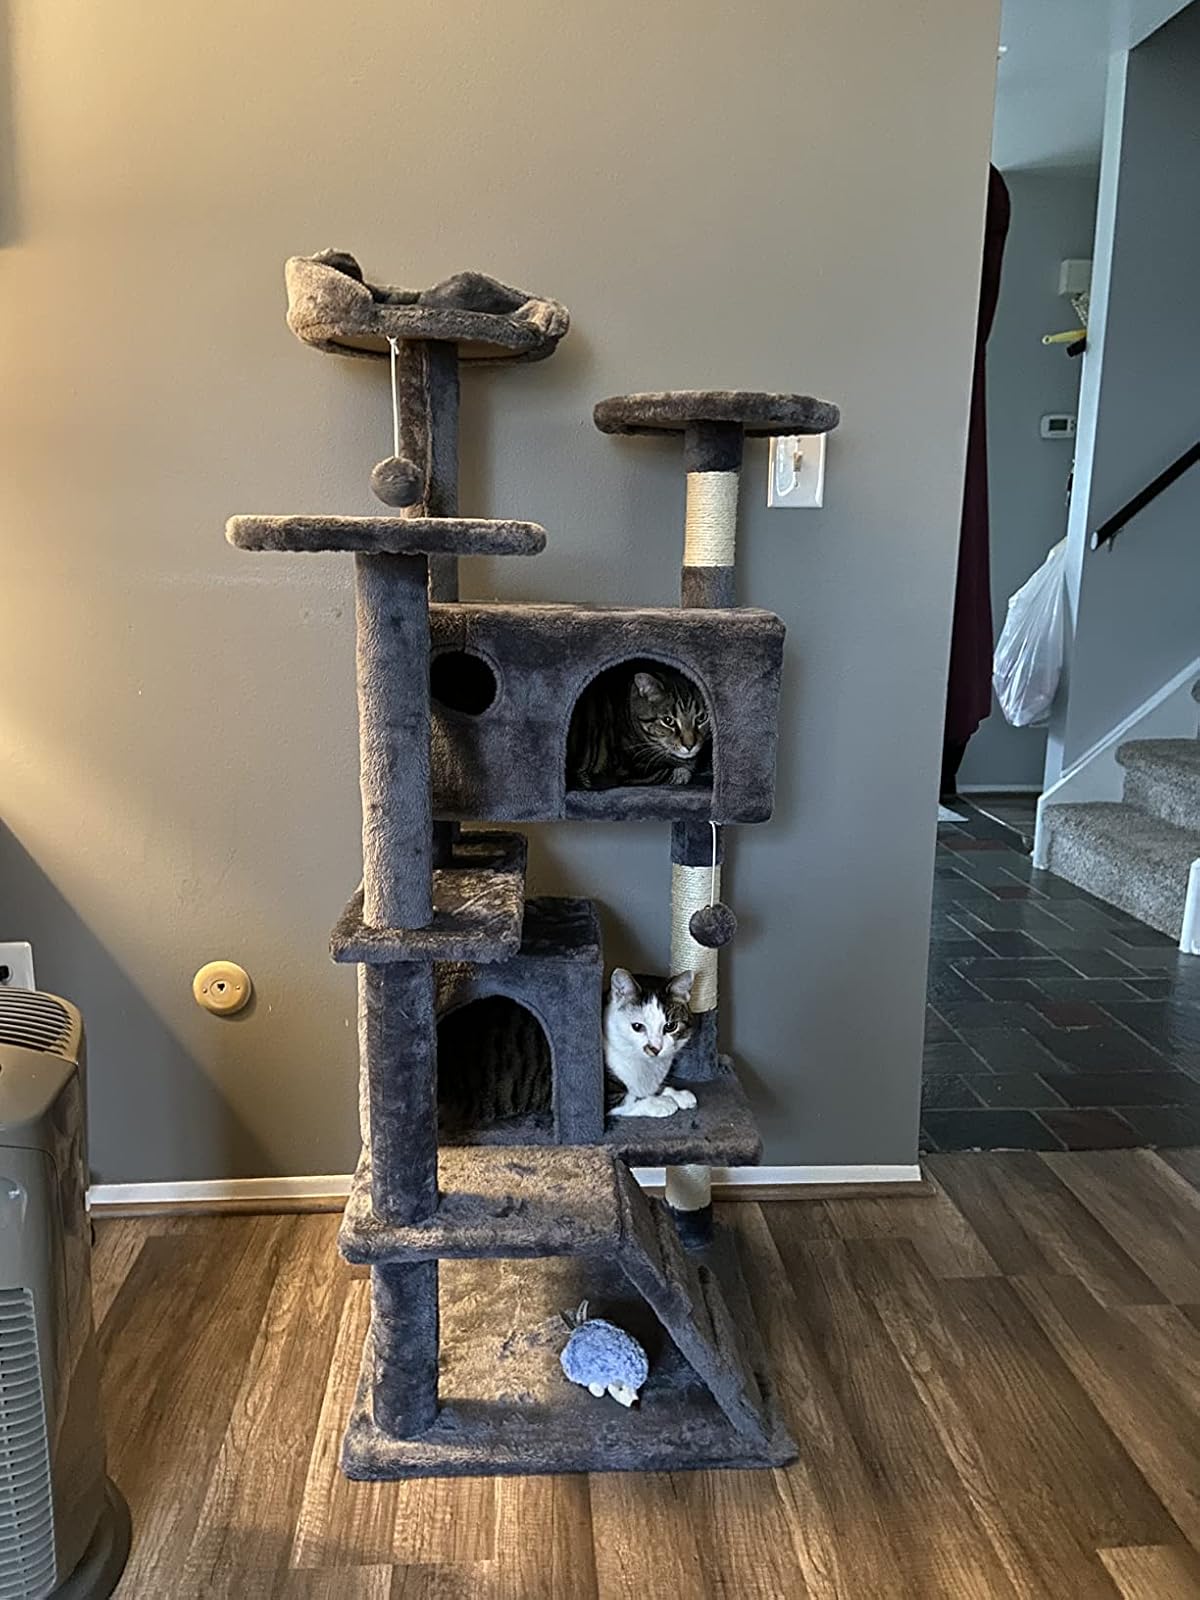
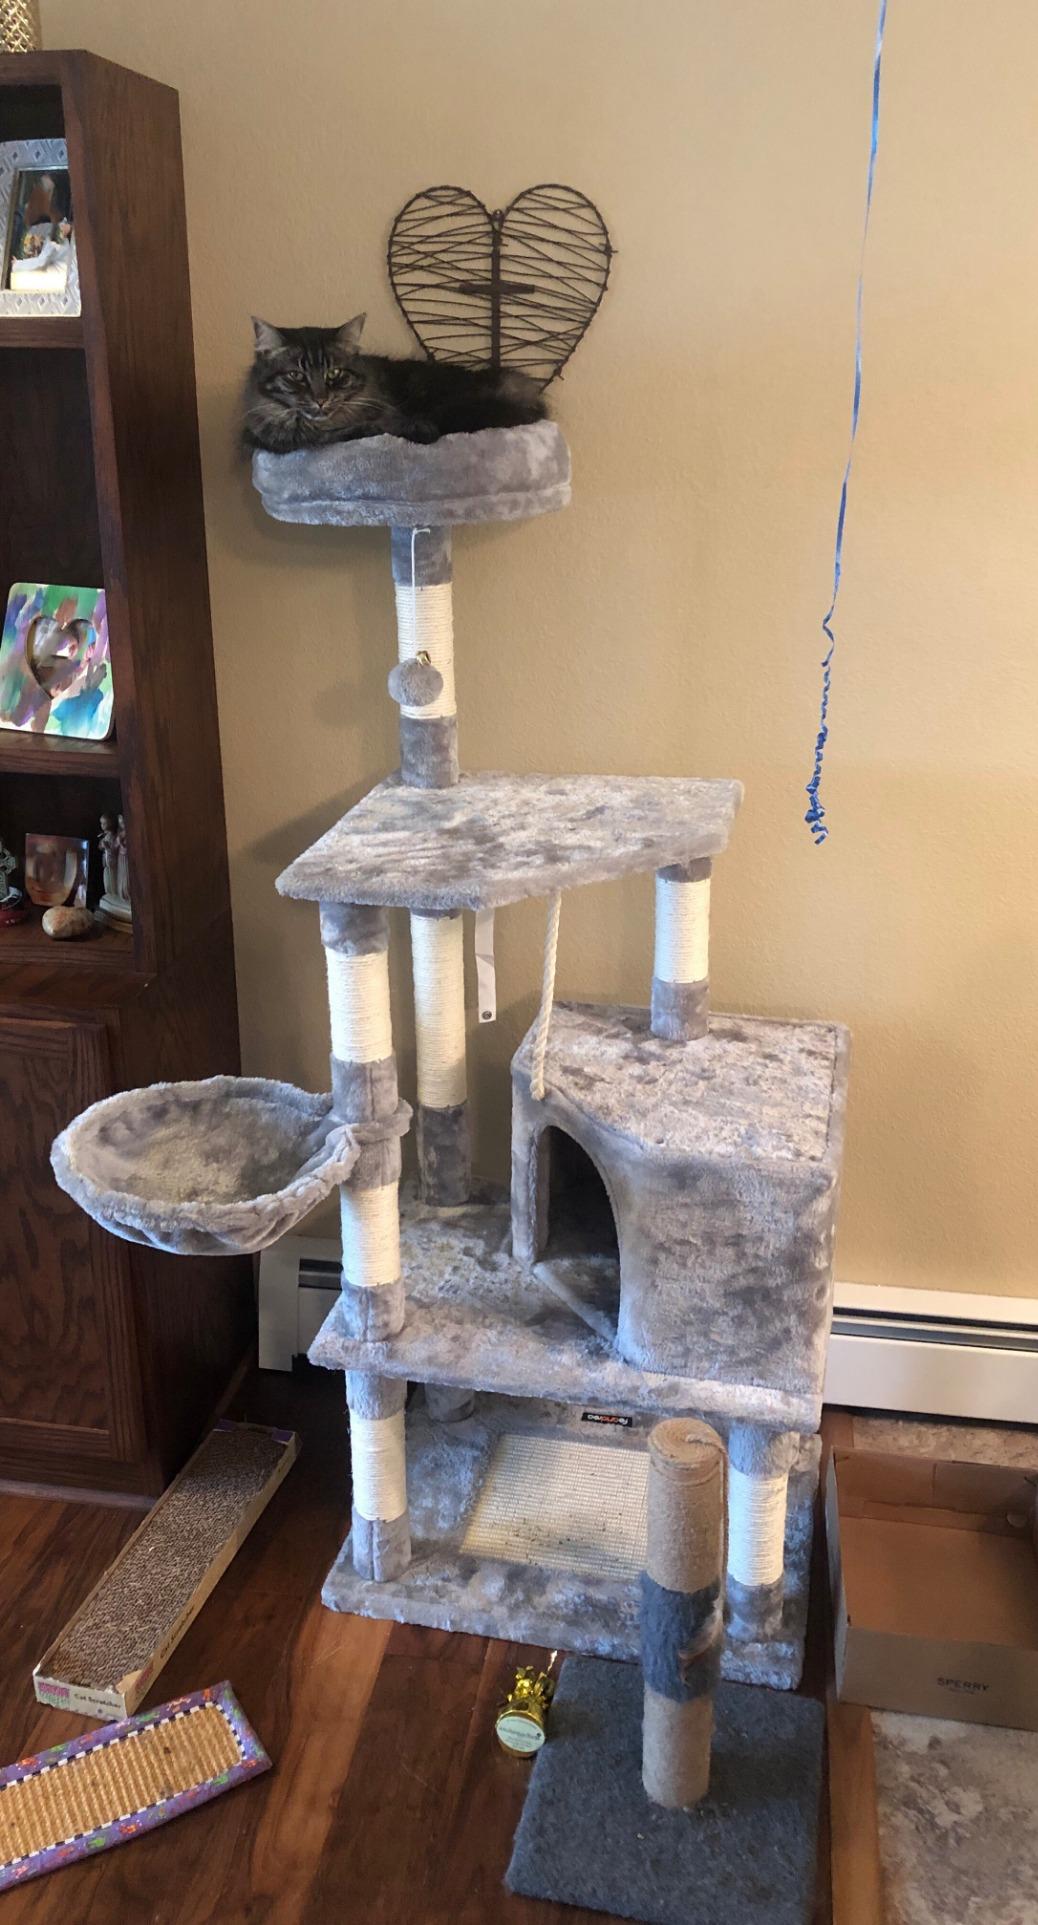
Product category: items_cat tree
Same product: no